Stour Valley Line

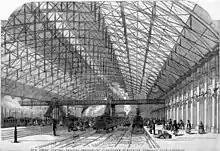
Birmingham New Street station in 1854

The Stour Valley Railway would need a connection at the Birmingham end; this was authorised separately after considerable debate over the preferred site; opinion at first was that there would only be one main station. The station selected was what became New Street station, although that name was not used at first. It too was authorised on 3 August 1846, by the London and Birmingham Railway (New Street Station) Act 1846 (9 & 10 Vict. c. ccclix), which included nearly a mile of route from near Curzon Street, as well as the new station. The authorised capital was £35,000.